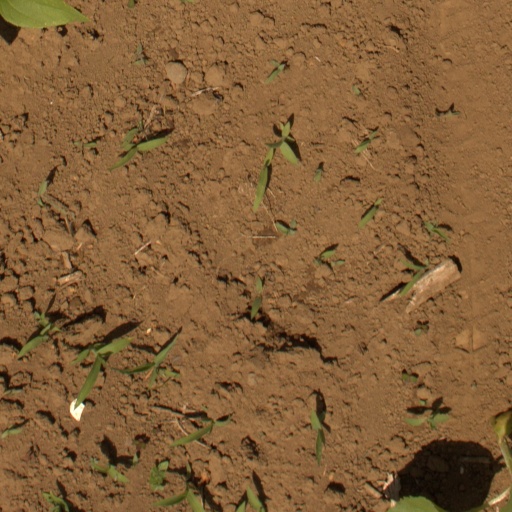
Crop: Jerusalem artichoke